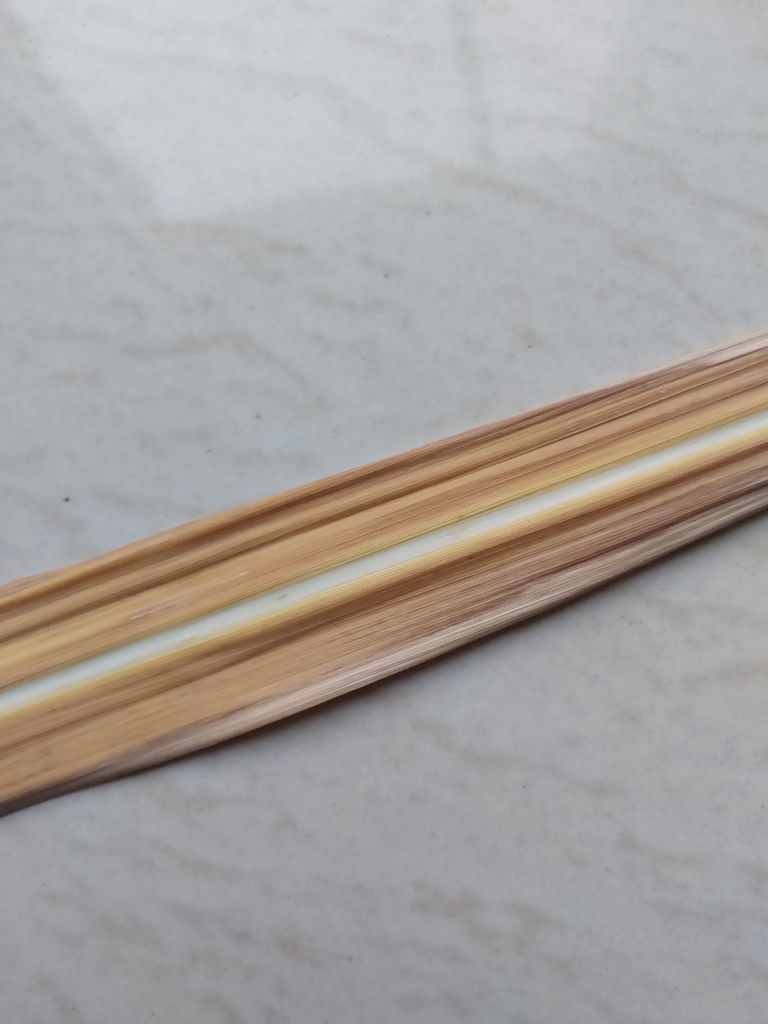
Label: Dried